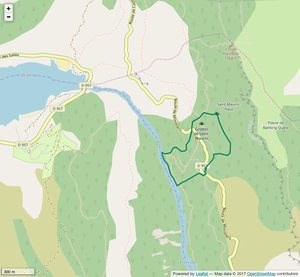
Périmètre de la RNR de Saint-Maurin.
La réserve naturelle régionale de Saint-Maurin est une réserve naturelle régionale située en Provence-Alpes-Côte d'Azur. Classée en 2009, elle occupe une surface de 25 hectares et protège des formations de travertin dans la partie aval des gorges du Verdon.